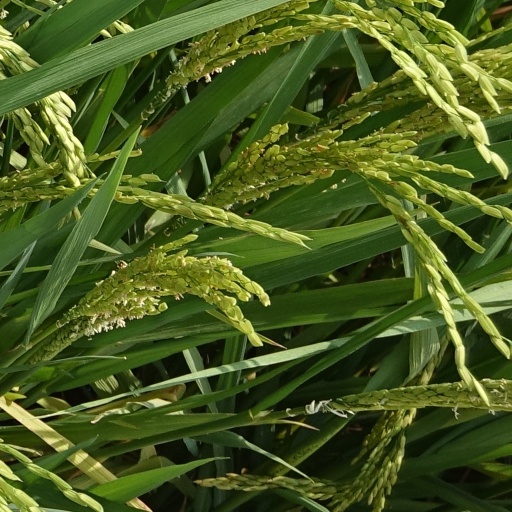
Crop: rice